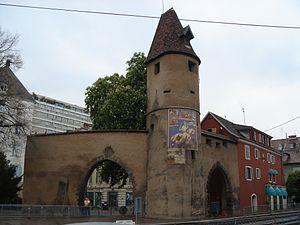
Tour du Bollwerk, Mulhouse
Cet article recense les monuments historiques français classés en 1898.
Le Bollwerk est une tour, vestige des anciennes fortifications de la ville de Mulhouse, qui se trouve au quartier Nordfeld non loin de la tour de l'Europe.
Cet article recense les timbres de France émis en 2003 par La Poste.